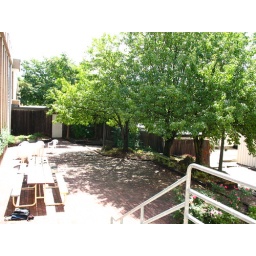
The upper part of the senior Deck, normally the tables are moved under the trees